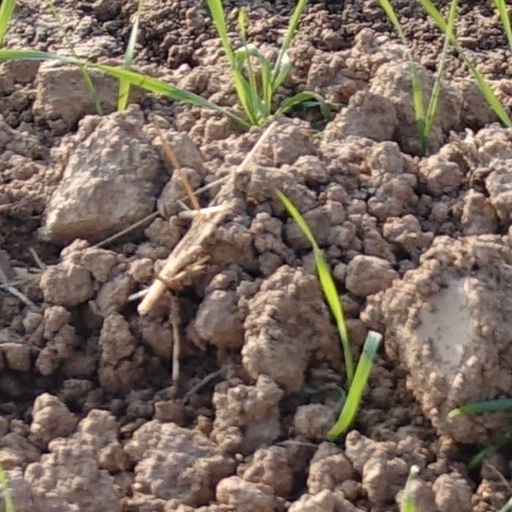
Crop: wheat